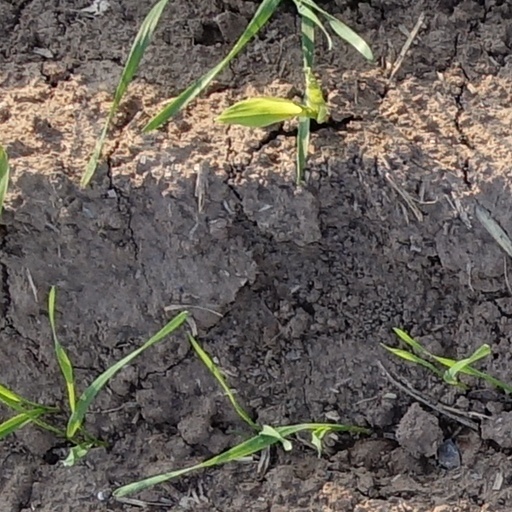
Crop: wheat